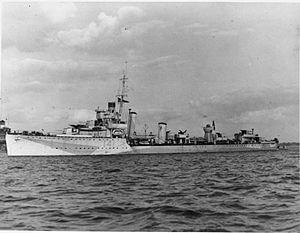
La classe V et W est un amalgame de six classes différentes construites pour la Royal Navy dans le cadre du programme d’urgence de la guerre pendant la Première Guerre mondiale. Commandées à 107 exemplaires, seulement 67 seront mis en service, la capitulation allemande entraînant l’annulation de la construction de quarante unités.